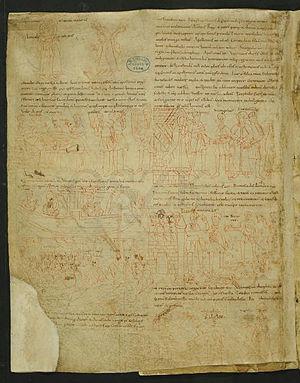
L'Histoire d'Apollonius de Tyr est un récit d'origine antique, dont la plus ancienne version conservée est en latin, et qui a connu au Moyen Âge et à la Renaissance une grande popularité, faisant l'objet de multiples traductions et adaptations dans plusieurs langues d'Europe. Parmi ces adaptations, on peut citer notamment la pièce de William Shakespeare intitulée Périclès, prince de Tyr, où le nom du personnage principal est modifié.